Gunnar Nordström

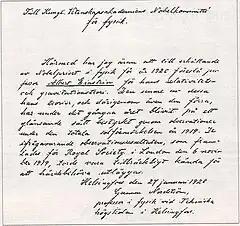
Gunnar Nordström's letter of recommendation to the Nobel Committee for Albert Einstein

At the outbreak of WWI, Nordström moved to the Netherlands, where he met and married his wife Cornelia van Leeuwen. They moved back to Finland in 1918.